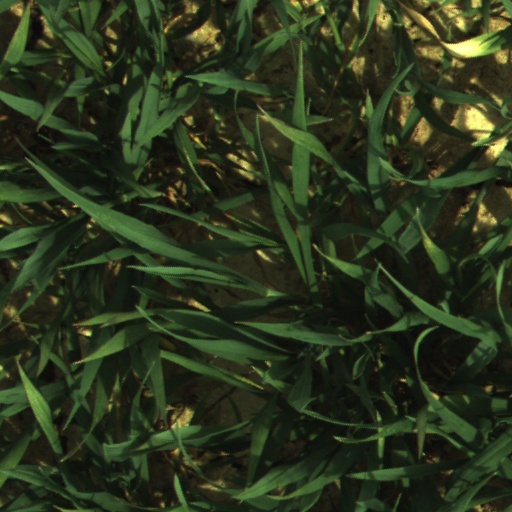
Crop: wheat